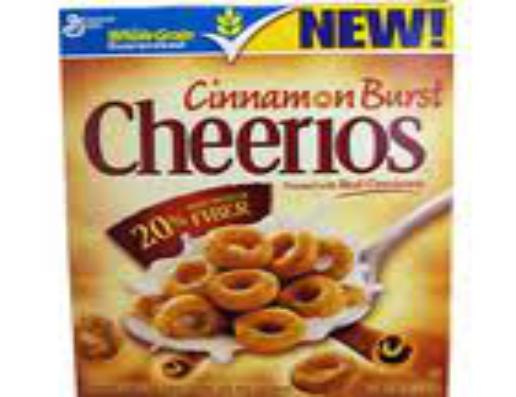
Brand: Cinnamon Burst Cheerios
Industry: Food